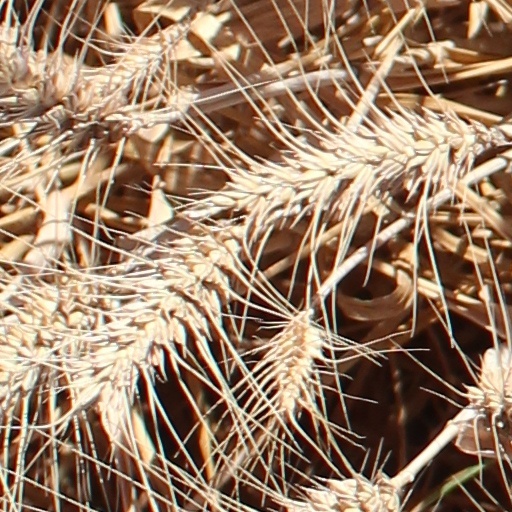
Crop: wheat